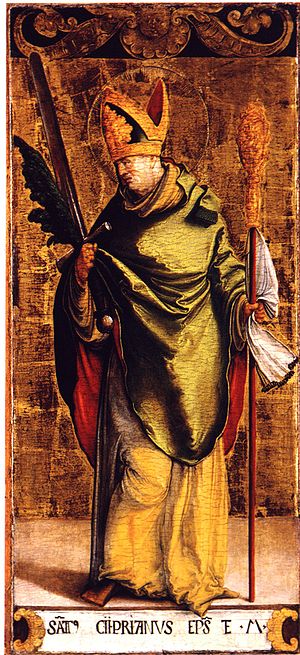
Cyprianus
Thascius Caecilius Cyprianus var biskop af Karthago, kirkefader, helgen og kristen martyr. Han blev født ca. år 200 i nærheden af Karthago og halshugget 14. september 258 i Karthago. Hans helgendag er 16. september.